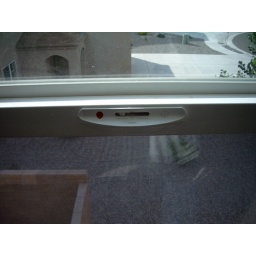
Broken window lock in upstairs NW bedroom